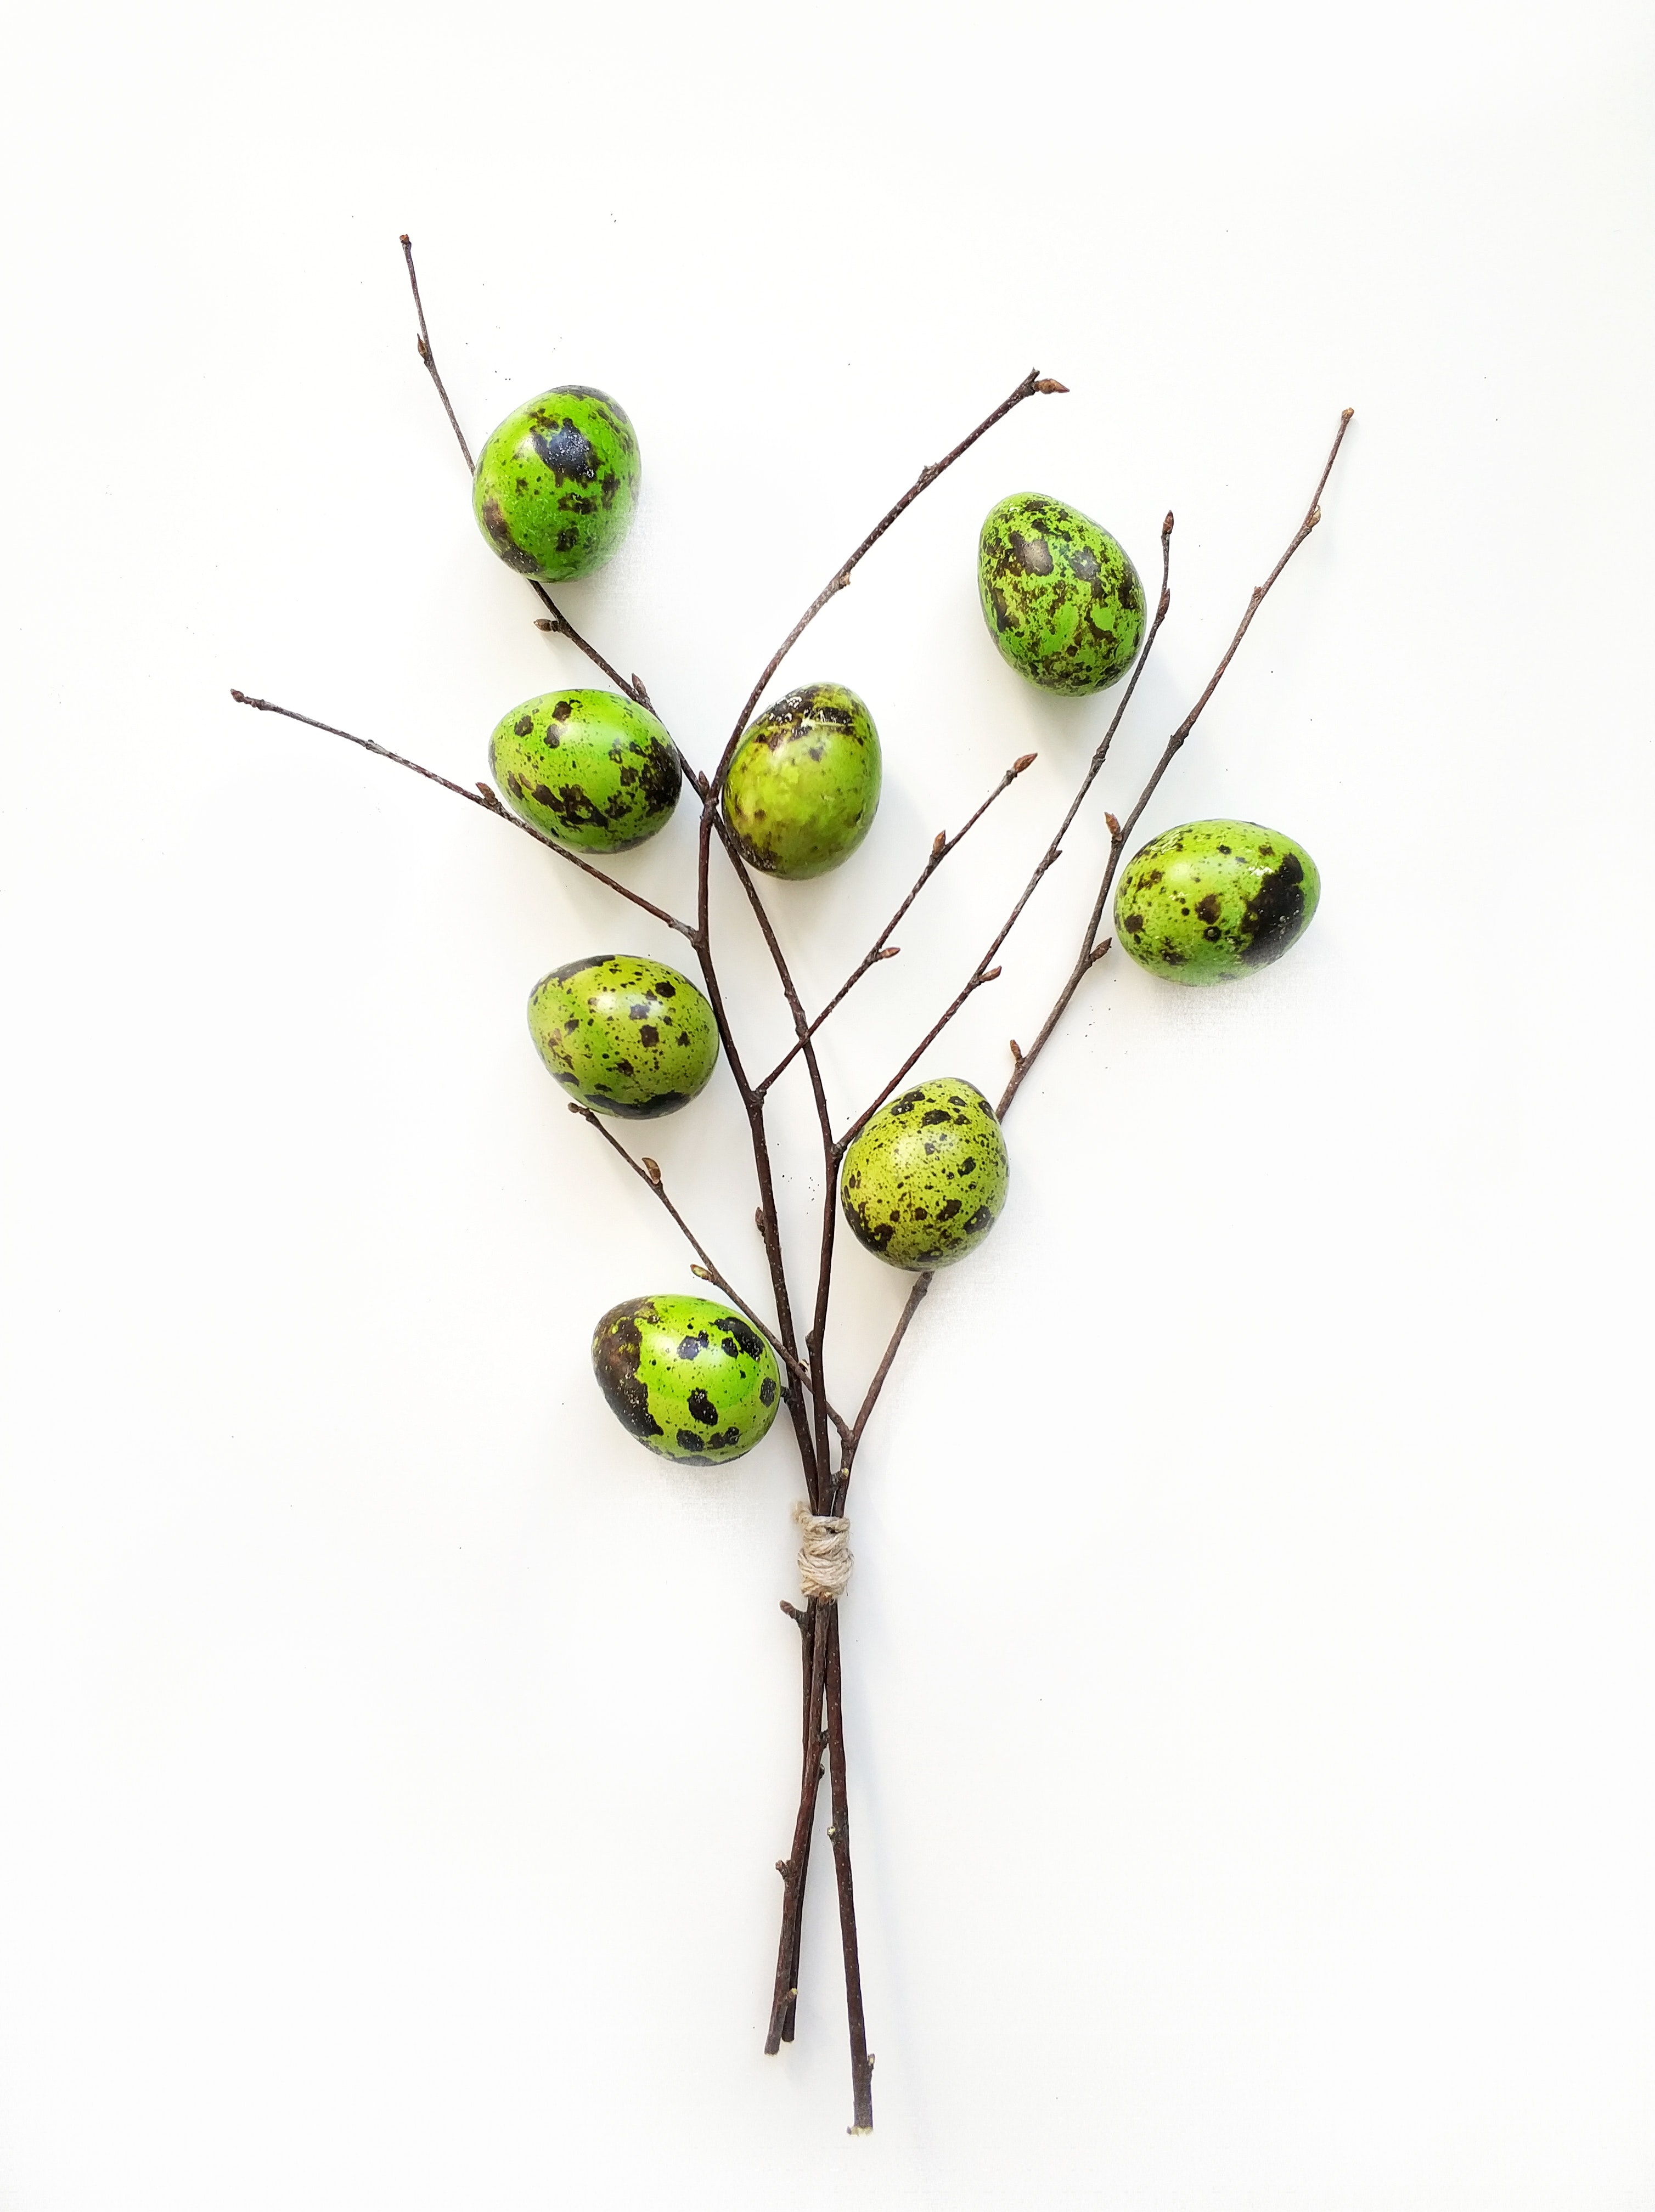
branch, plant, twig, flower, leaf, tree, plant stem, bud, plane